Eko Yuli Irawan

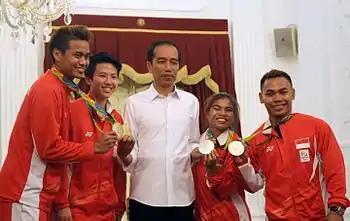
2016 Summer Olympics medalists at the State Palace in Jakarta. Left-right: Ahmad, Natsir, Widodo, Agustiani and Irawan.

Irawan won his second consecutive Olympic bronze medal in 2012, lifting 317 kg in total. He improved to a silver medal at the 2016 Rio Olympics. He also become world champion in newly created 61 kg category in world weightlifting championship 2018 in Ashgabat, Turkmenistan, also world record holder in clean & jerk at 174 kg and world record holder in total lift at 317 kg in that category.